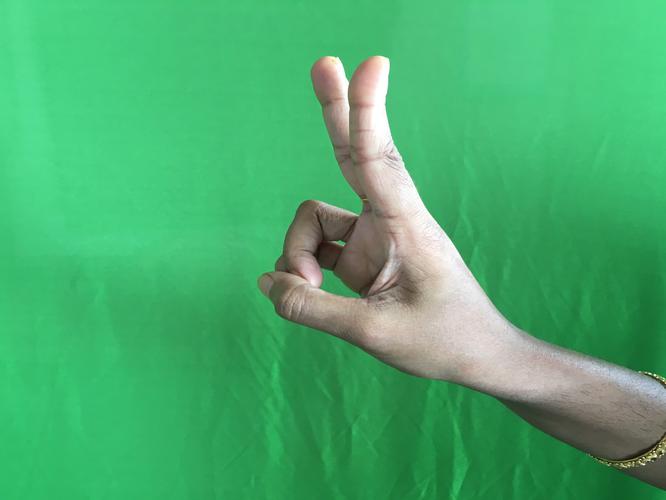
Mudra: Katrimukha
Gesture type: single_hand